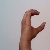
The image shows a hand gesture representing the letter 'C' in Indian Sign Language.